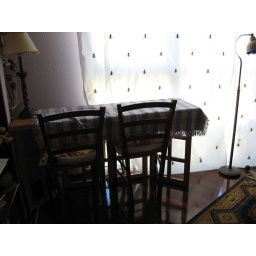
This is to the left of the couch by the window in the living room picture